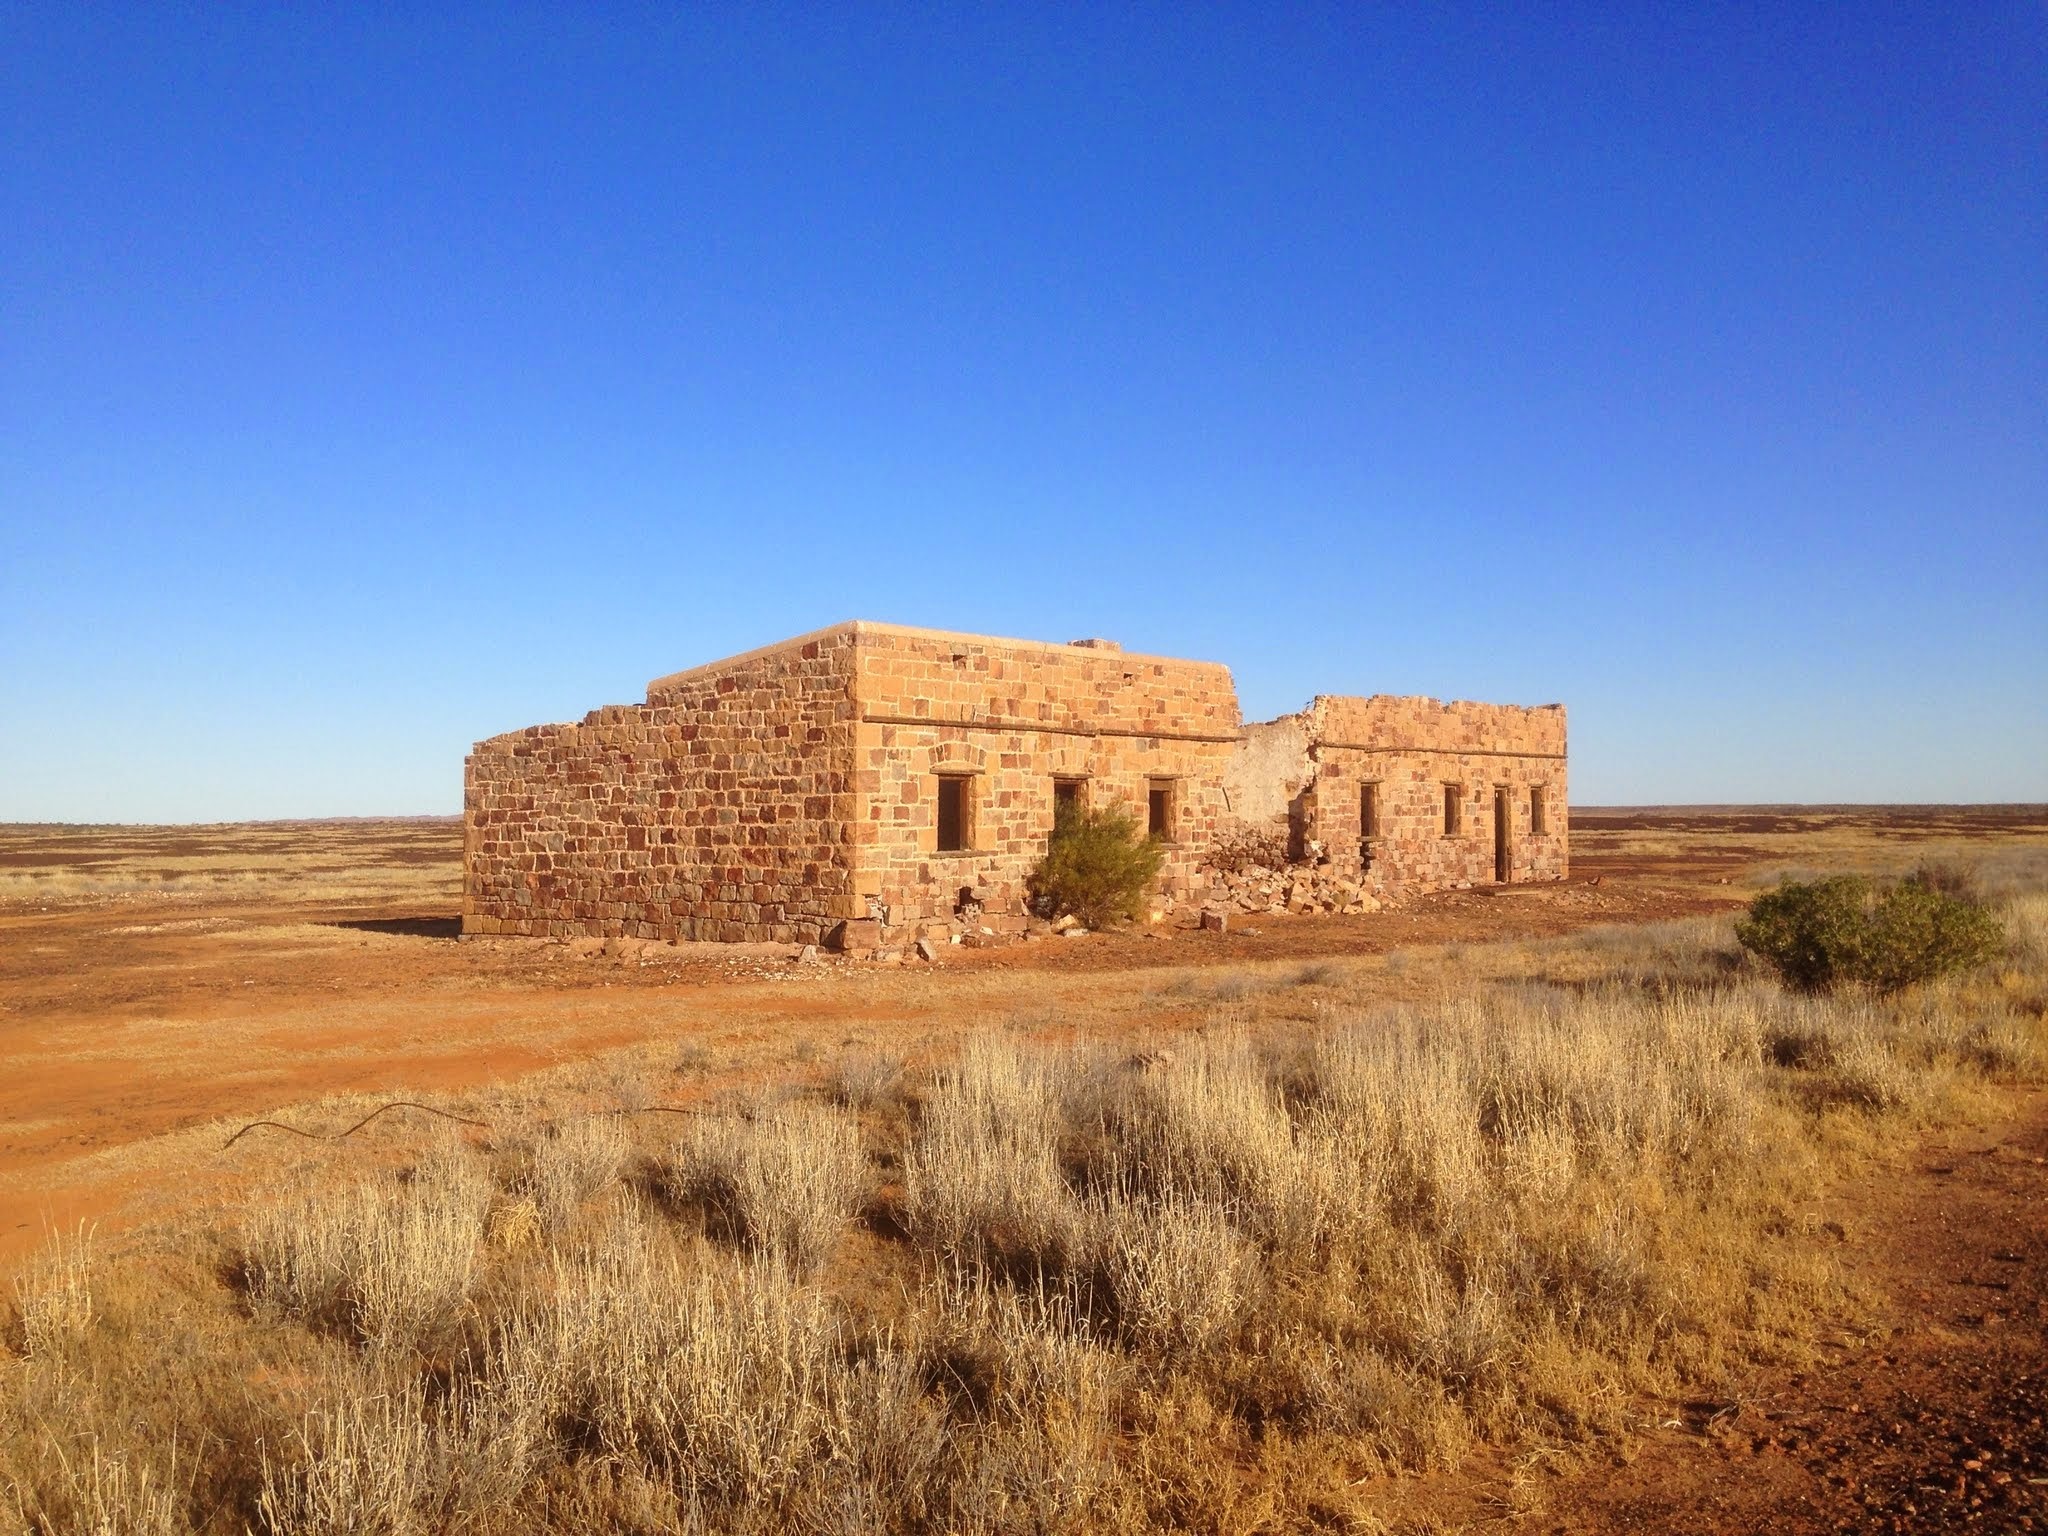
landscape, sky, prairie, hill, desert, building, monument, lonely, terrain, plain, background, ruins, badlands, plateau, ecosystem, outback, wadi, butte, steppe, ancient history, natural environment, geographical feature, aeolian landform